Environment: real
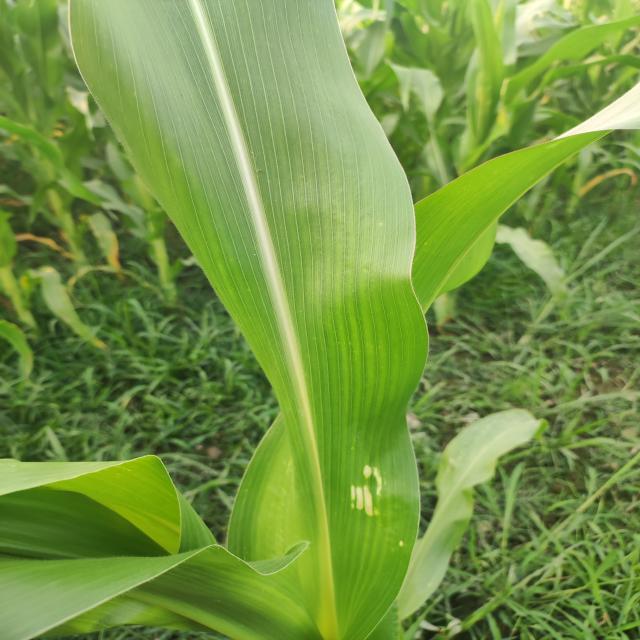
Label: northern_corn_leaf_blight